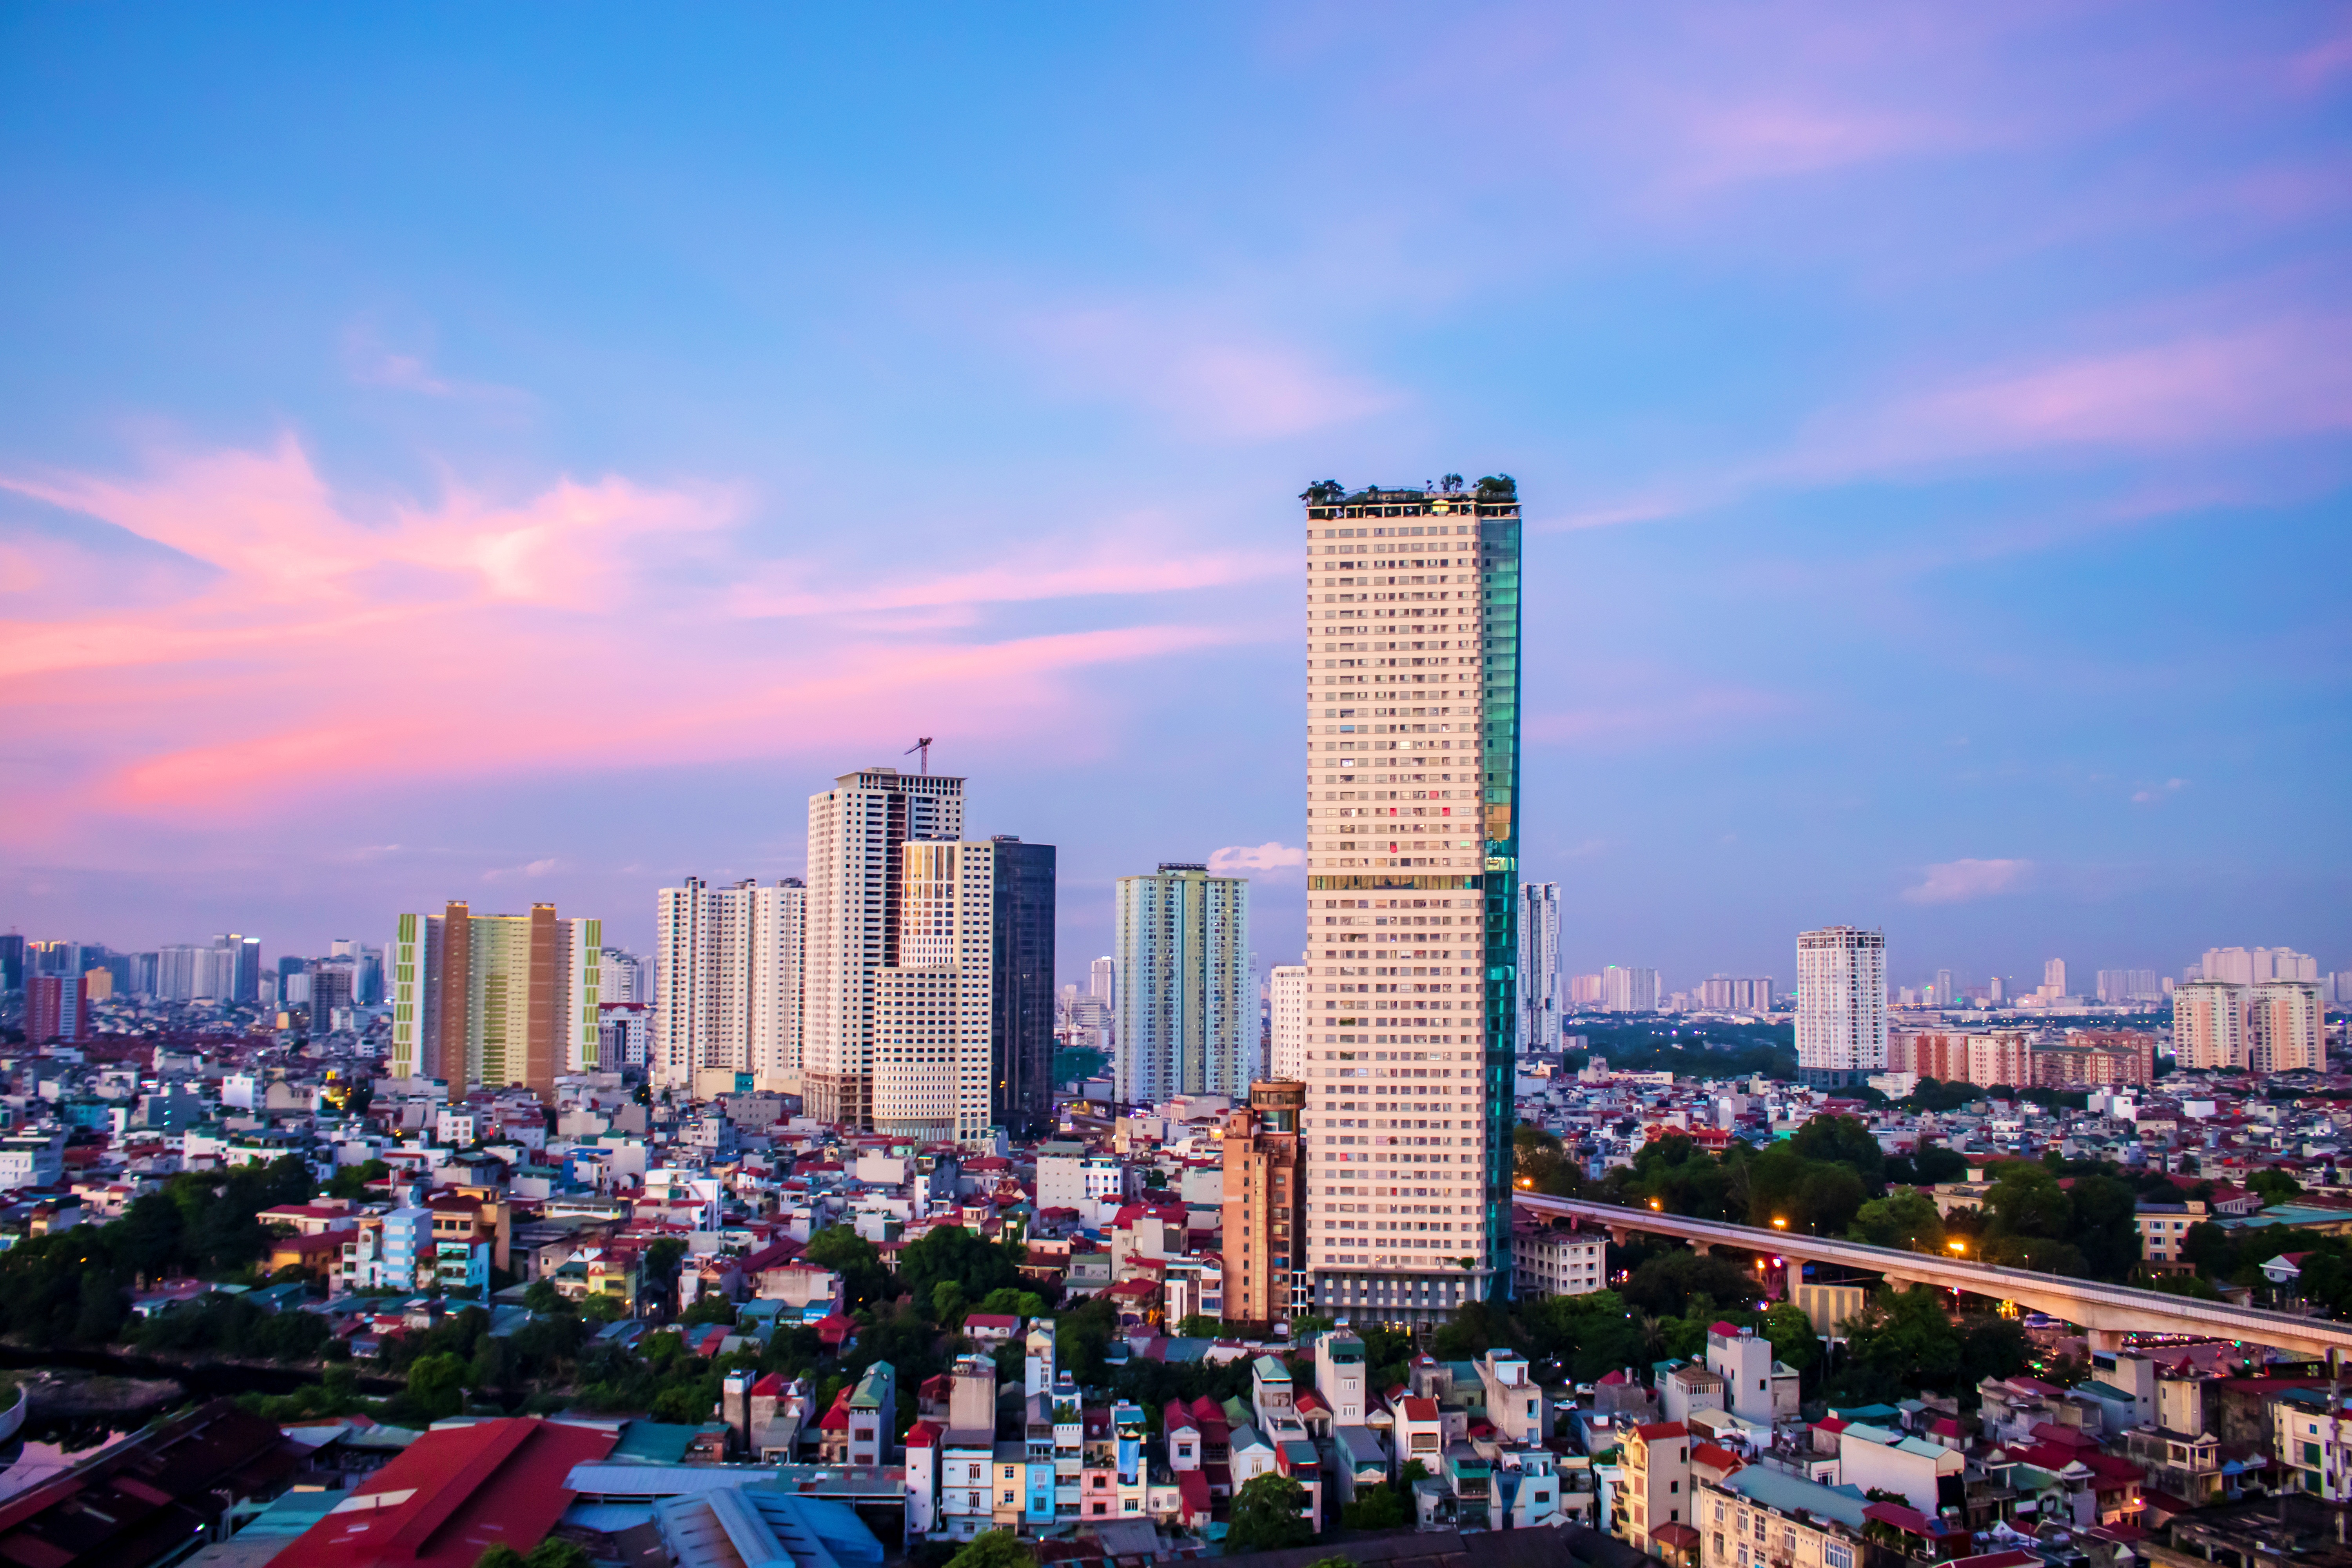
city, cloud, skyscraper, sky, building, atmosphere, tower, dusk, condominium, urban design, tower block, pink, landscape, commercial building, afterglow, horizon, residential area, real estate, cityscape, mixed use, roof, metropolis, evening, apartment, suburb, bird's eye view, aerial photography, magenta, downtown, night, corporate headquarters, headquarters, skyline, tree, leisure, house, sunset, tourism, panorama, cumulus, sunrise